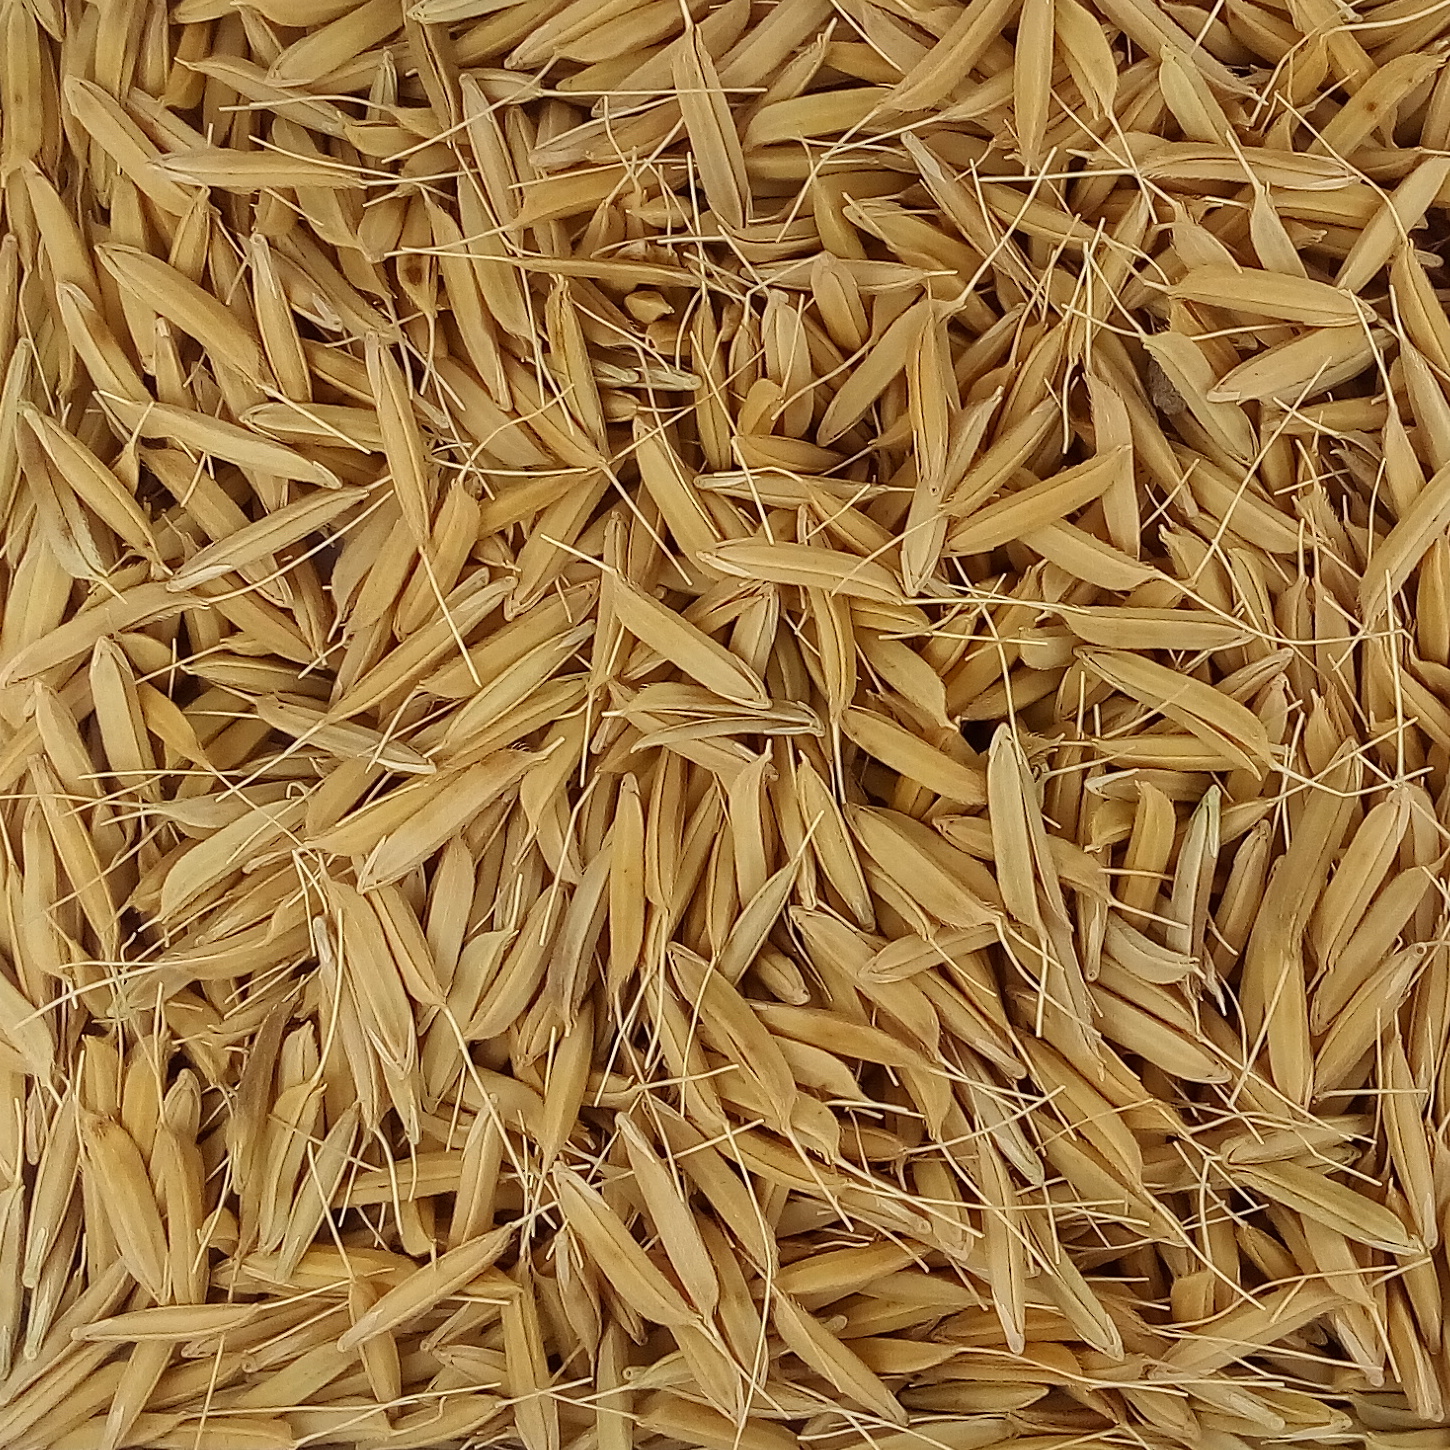
Rice seed variety: PB1